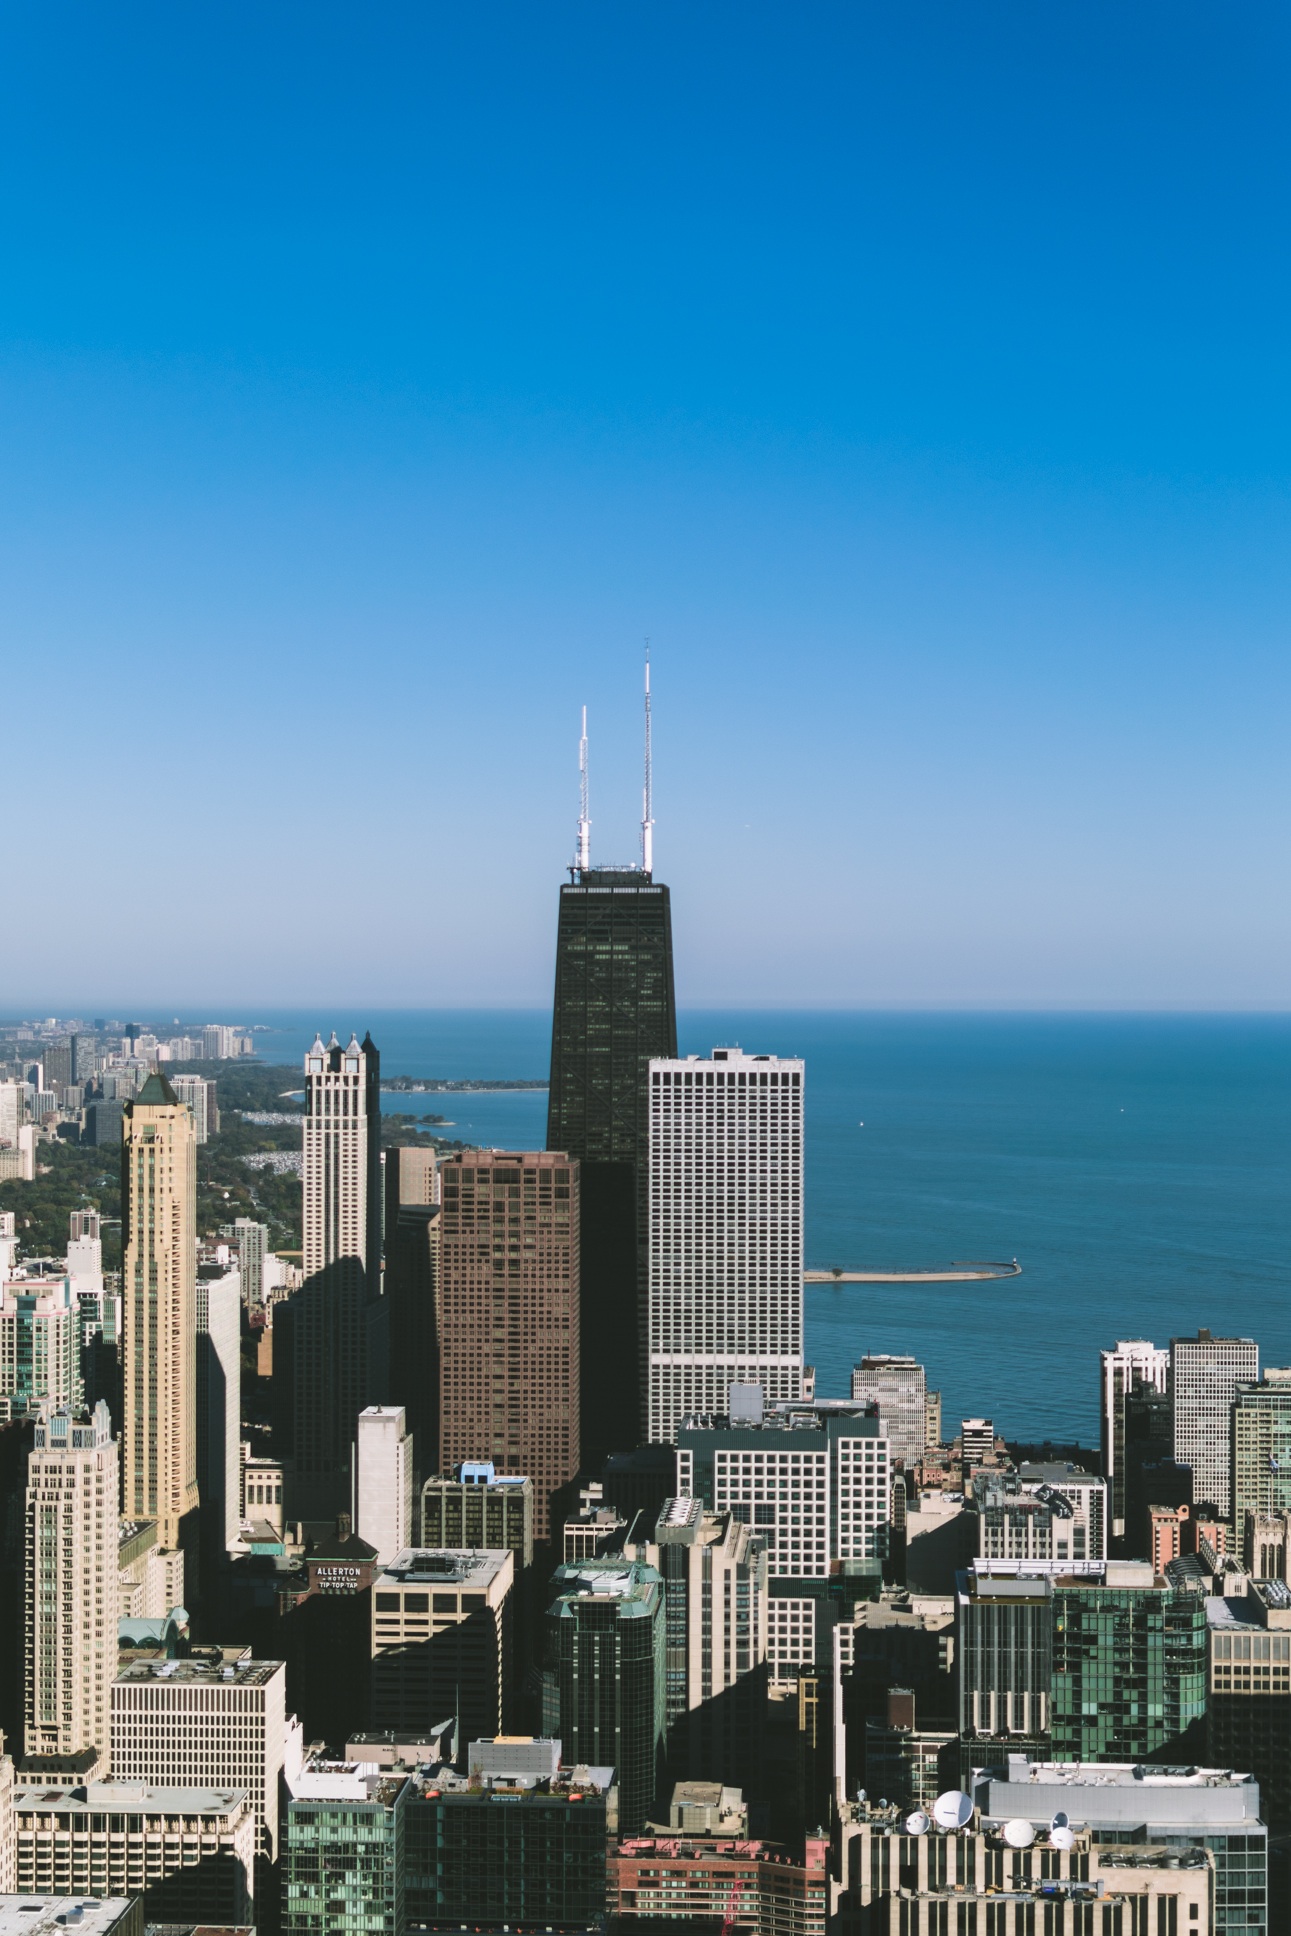
horizon, skyline, city, skyscraper, cityscape, downtown, dusk, tower, landmark, tower block, metropolis, urban area, geographical feature, human settlement, atmosphere of earth, metropolitan area